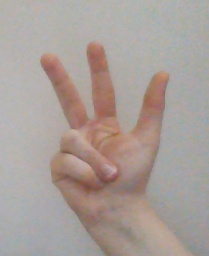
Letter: al